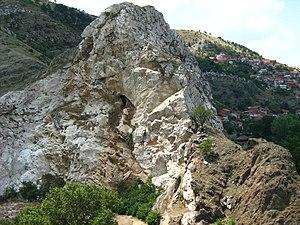
Vélès est une municipalité et une ville du centre de la Macédoine du Nord, traversée par le fleuve Vardar. La municipalité comptait 57 602 habitants en 2002 et s'étend sur 427,45 km². La ville en elle-même compte 43 716 habitants, le reste de la population étant réparti dans les villages alentour. C'est le principal centre économique du centre du pays. Elle porta le nom de Titov Veles, de 1946 à 1991, lorsqu'elle faisait partie de la République socialiste fédérale de Yougoslavie.